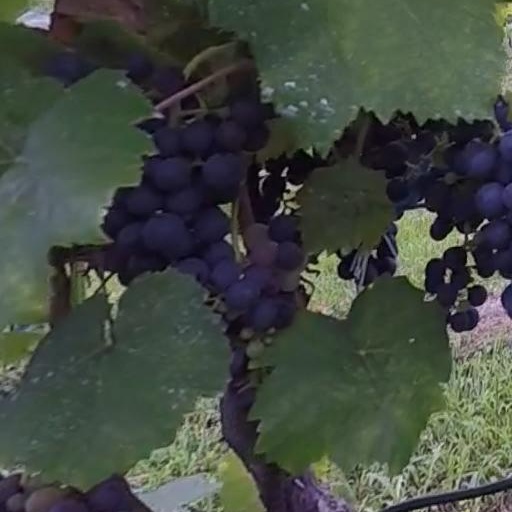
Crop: grape